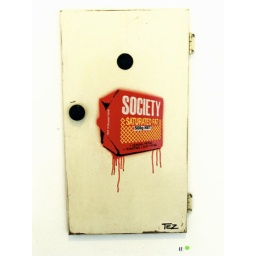
SPREADING THE DISEASE 19.06.10Saturated Fat by TEZstencil, aerosol, screen print, acrylic on my old re-purposed 1960's kitchen cupboard doors